Captain Michalis

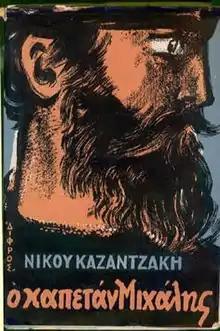
Cover of the second edition in Greek, Athens 1955

Captain Michalis is a 1953 novel by the Greek writer Nikos Kazantzakis. In the English, German, and French translations (as well as many others) it is known as Freedom or Death. The writer was influenced by his early years on the island of Crete and uses explicit Cretan Greek words and the Cretan idiom in a way that preserves it untouched. It is one of the most widely read books of modern Greek literature which has been translated and published in several languages.